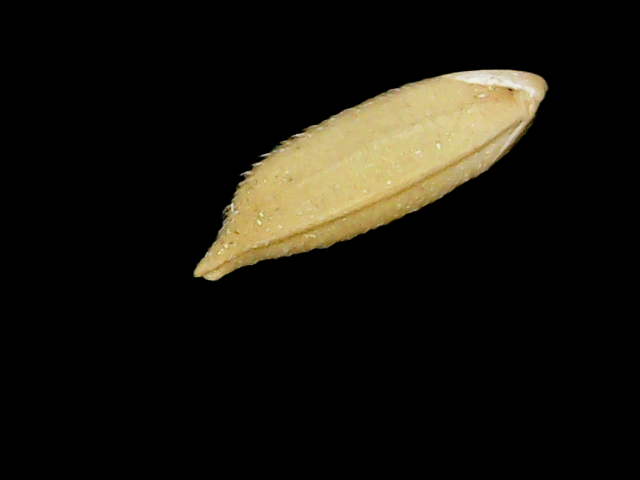
Rice variety: Binadhan12